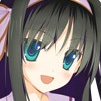
Portrait style: Anime Portrait